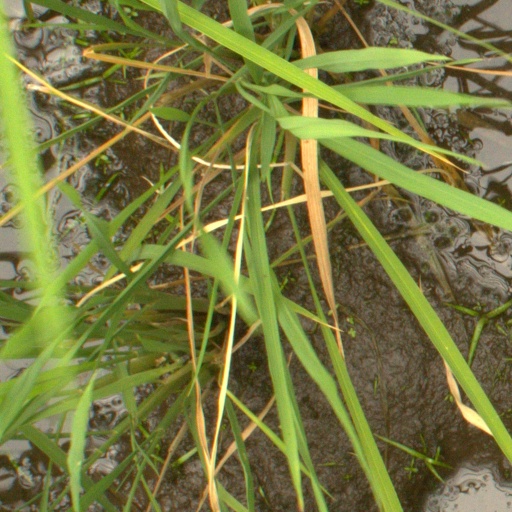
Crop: rice